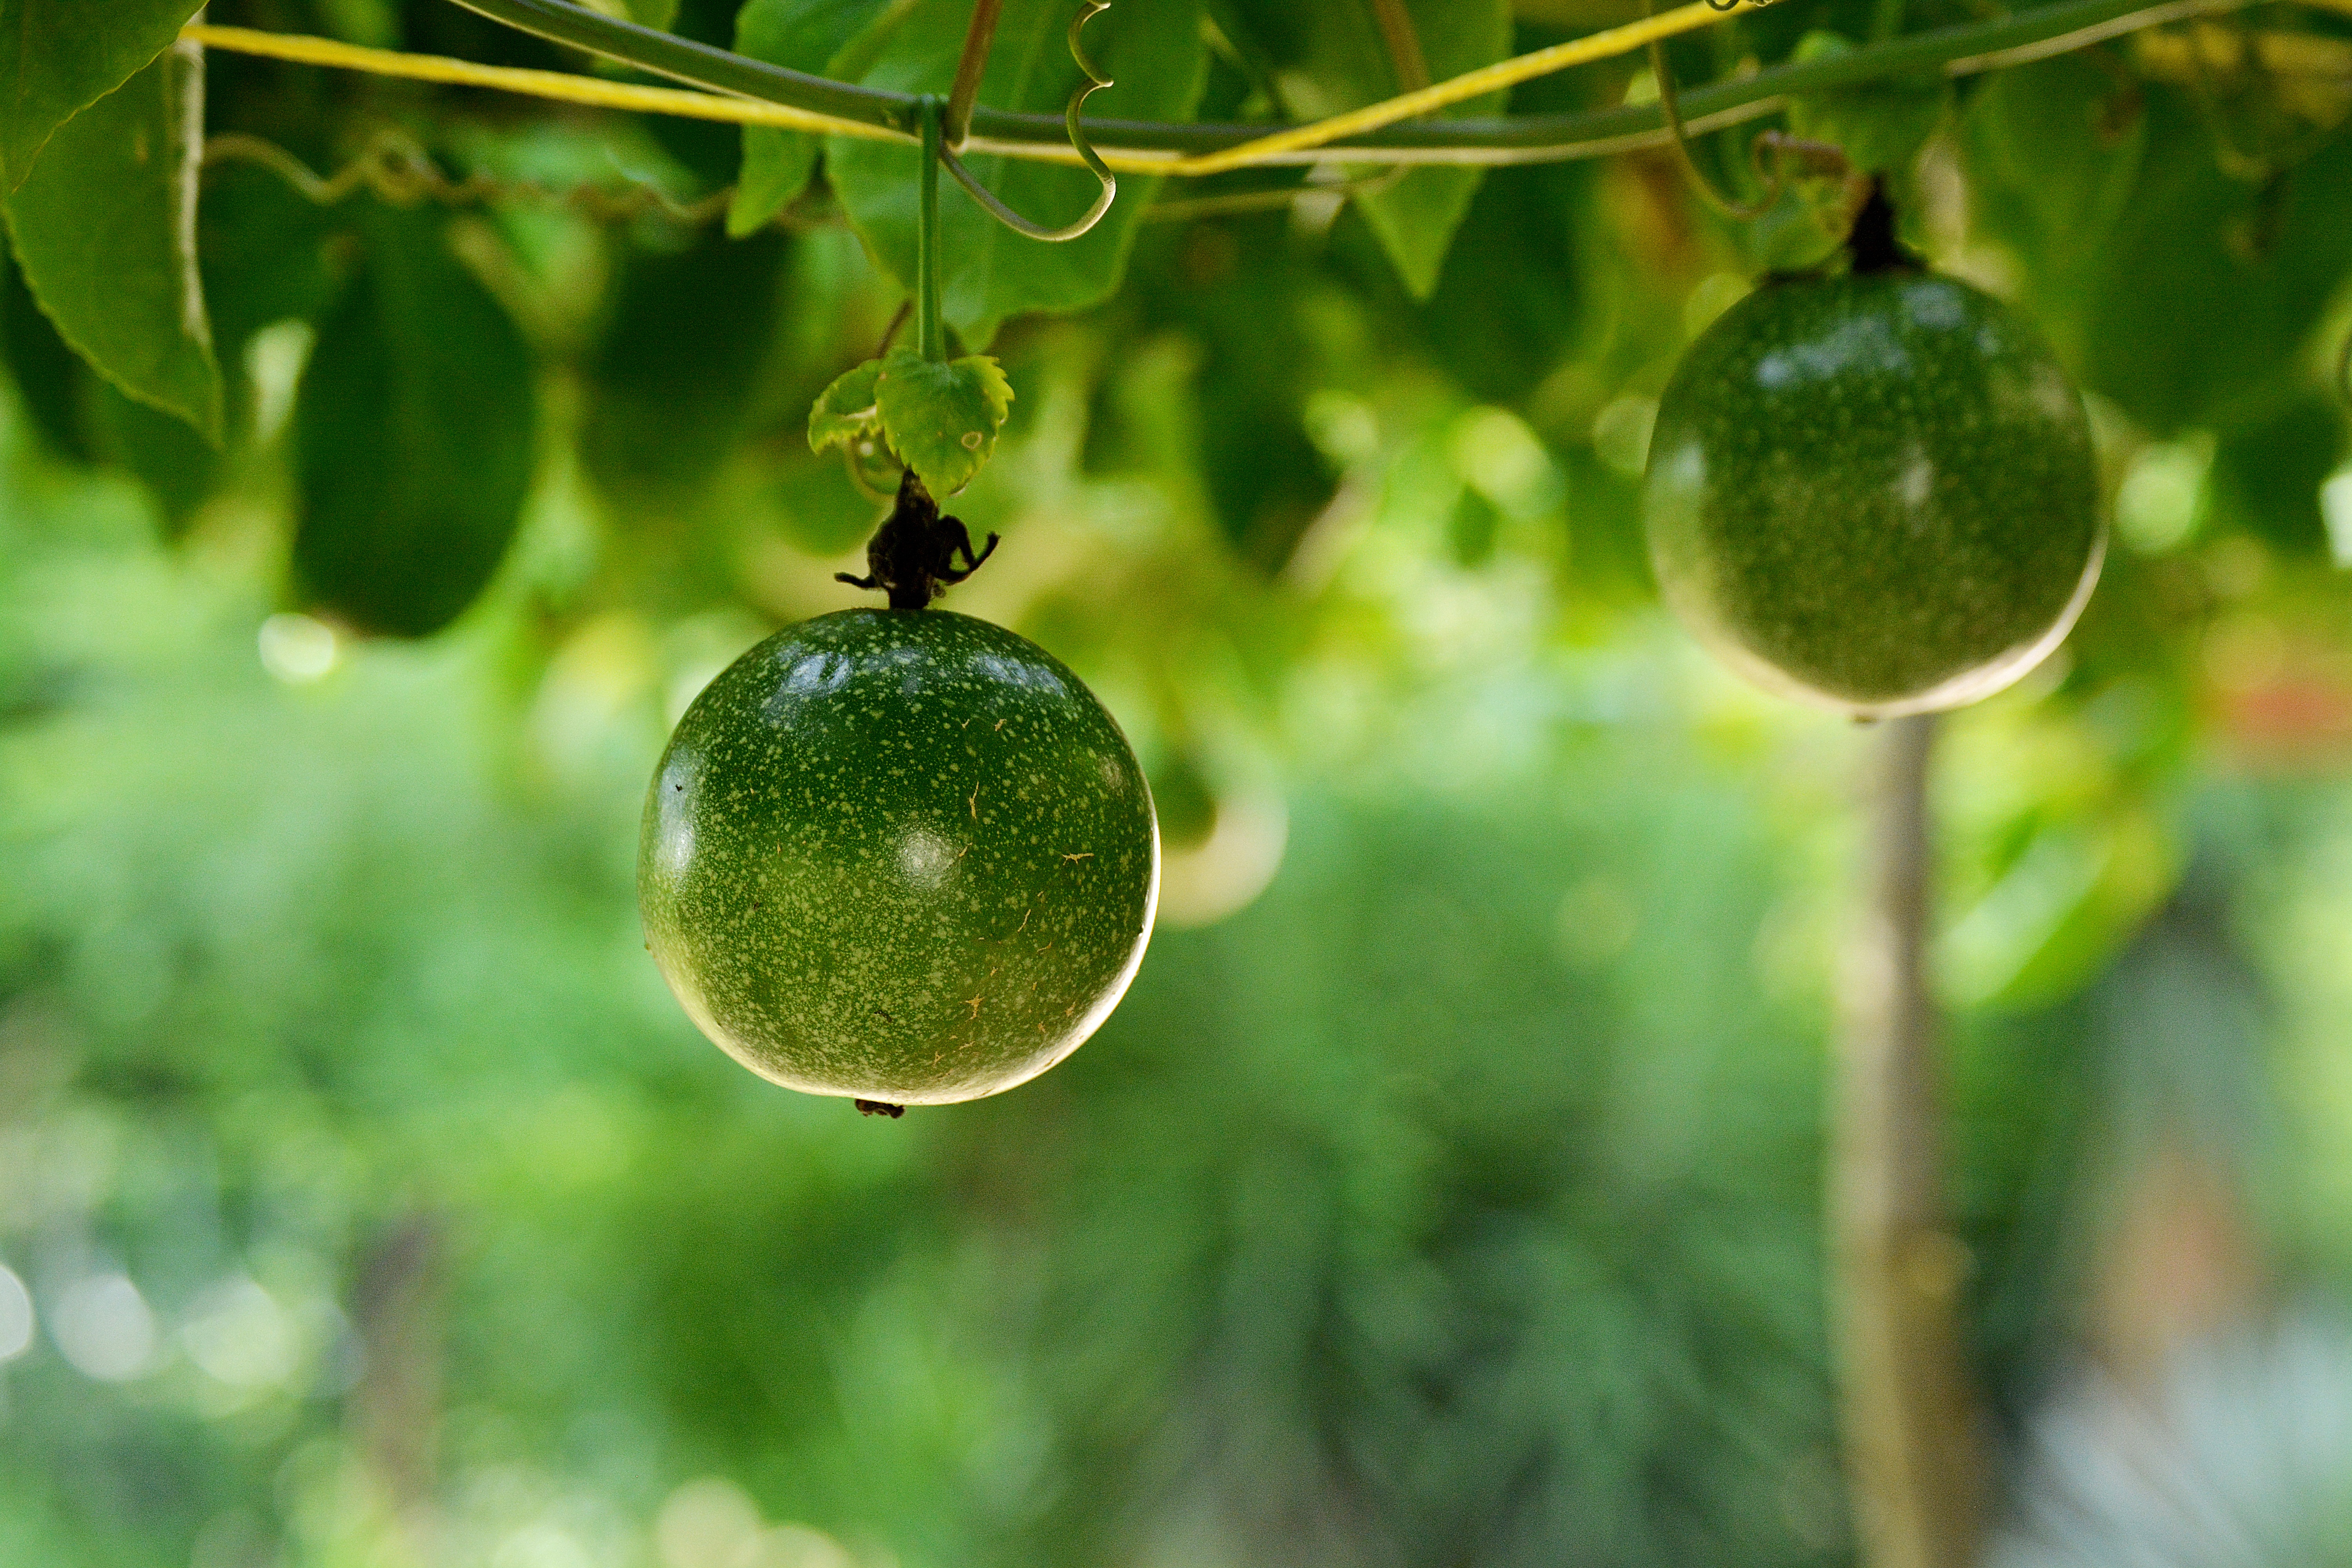
tree, branch, plant, fruit, leaf, flower, food, green, produce, vegetable, tropical, botany, flora, tropical fruit, passion fruit, macro photography, flowering plant, passiflora edulis, land plant